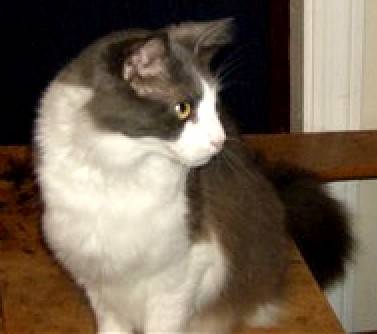
Label: cat